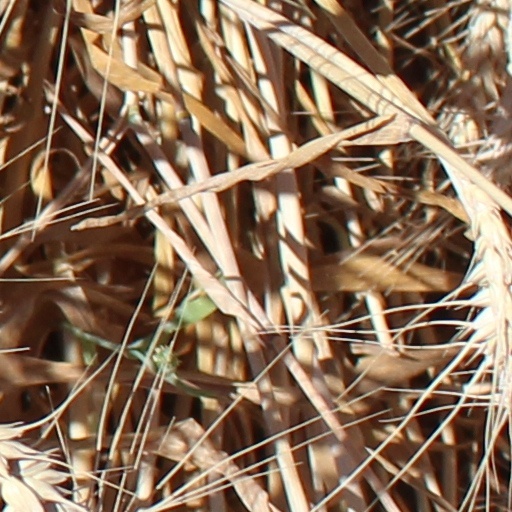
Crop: wheat